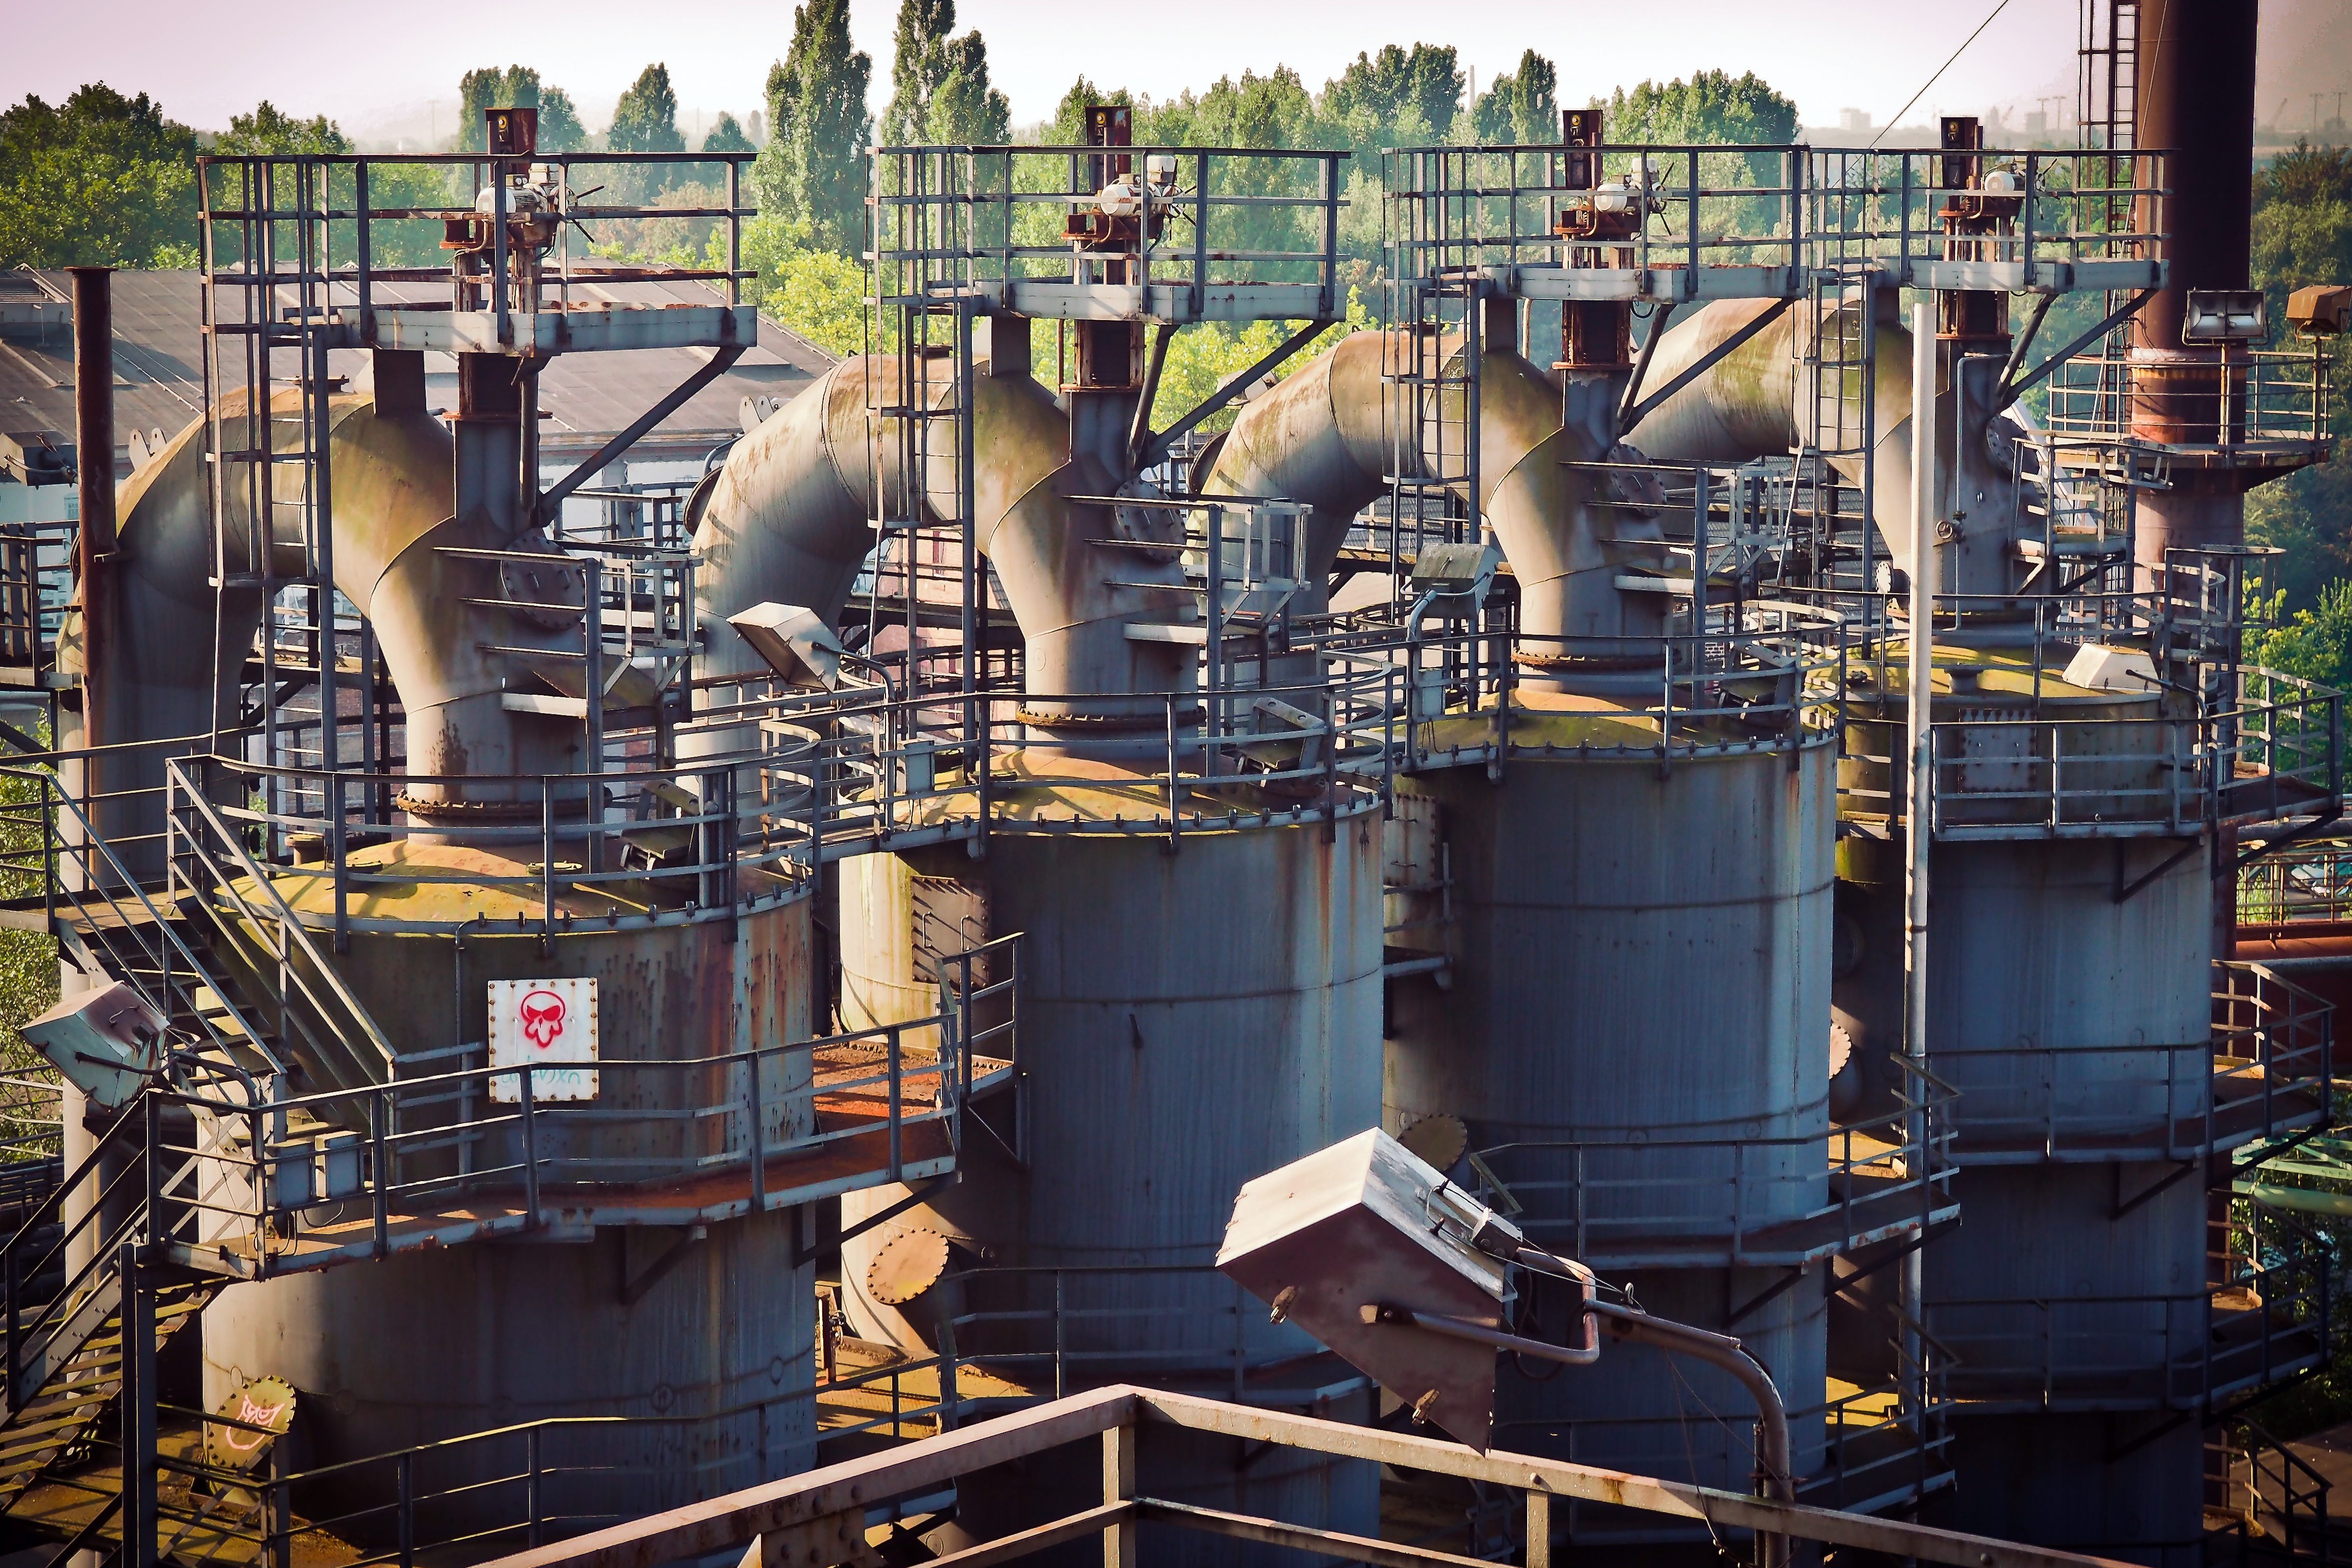
architecture, building, old, monument, steel, park, metal, landmark, facade, factory, industry, ruin, old building, places of interest, lines, pipes, ruins, rusty, duisburg, historically, leave, stainless, industrial plant, break up, factory building, old factory, ruhr area, landscape park, industrial heritage, industrial architecture, blast furnace, heavy industry, industrial park, steel mill, north landscape park, steel production